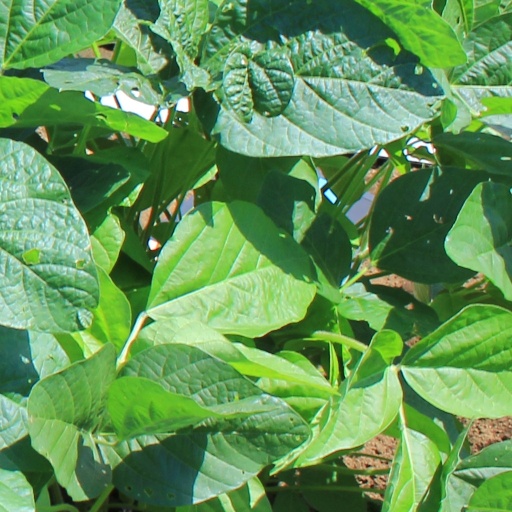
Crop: soybean